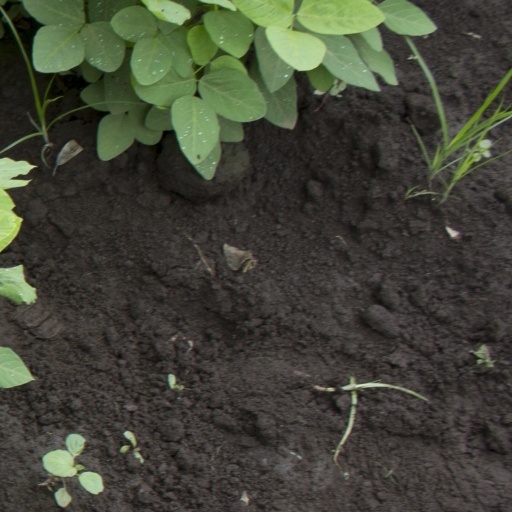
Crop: soybean